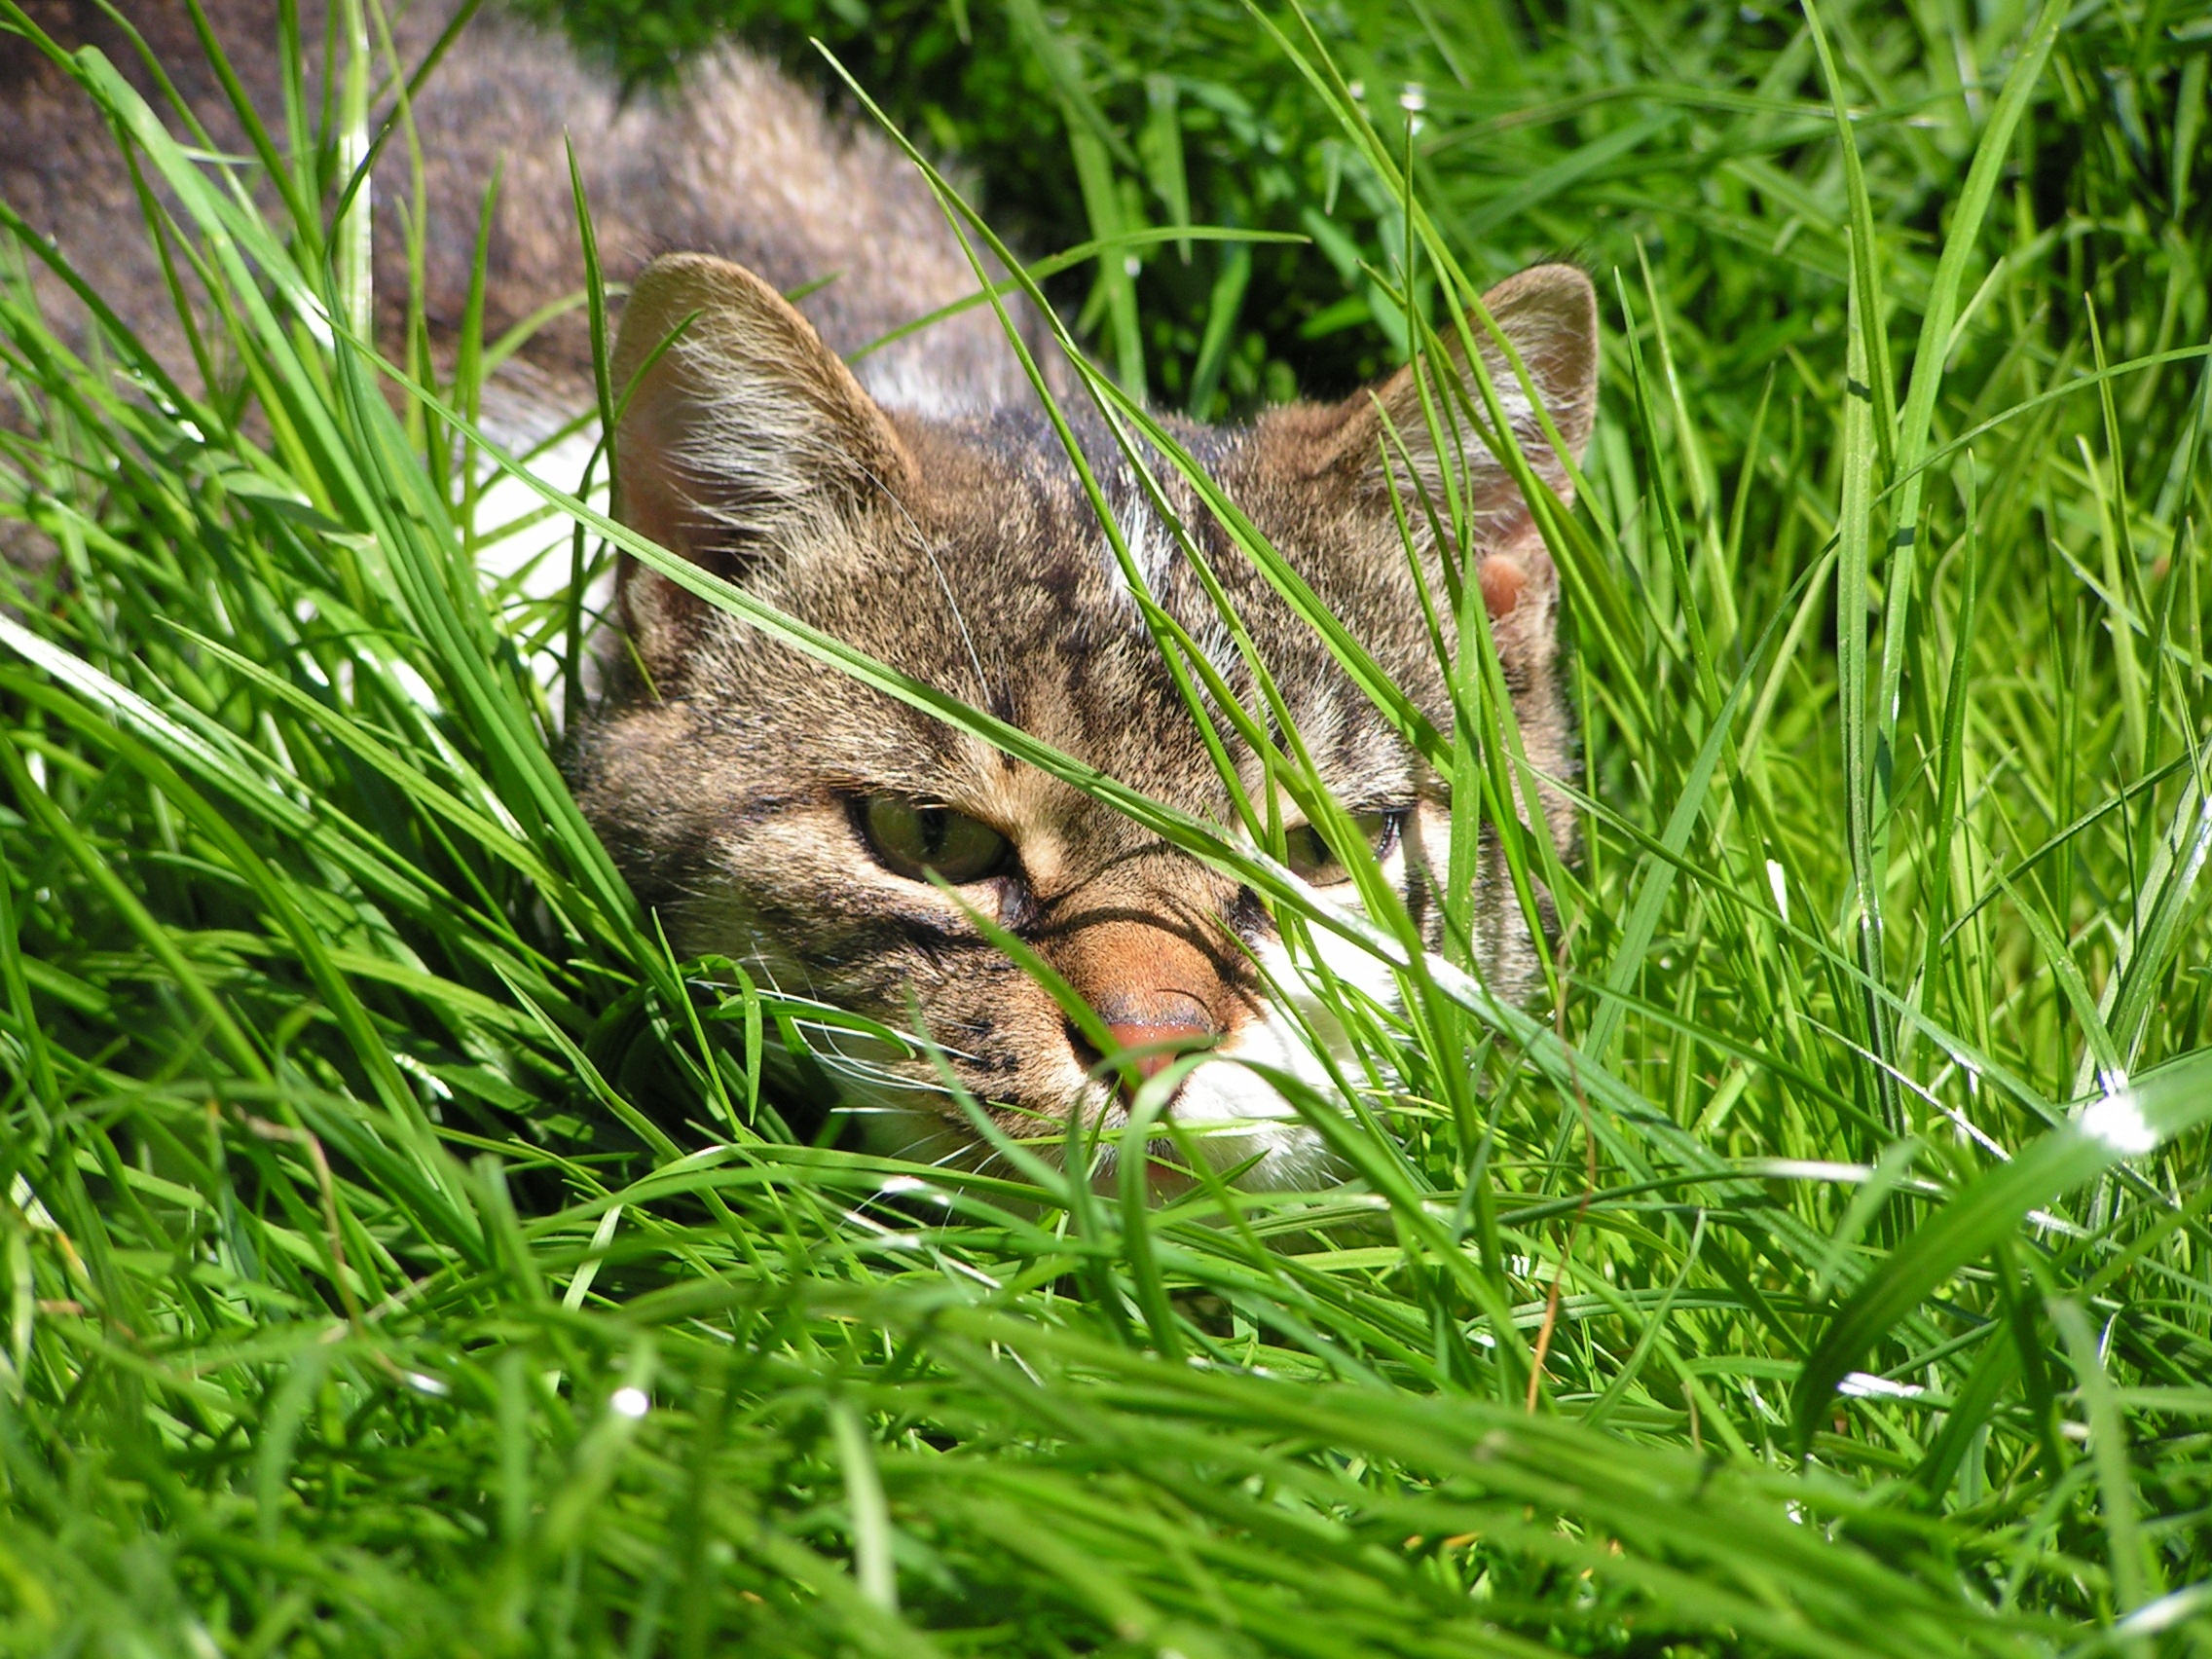
grass, lawn, meadow, flower, wildlife, cat, mammal, fauna, pets, vertebrate, hid, muzzle cat, close up of a cat, grass family, rabits and hares, hunter cat